Puyehue-Cordón Caulle

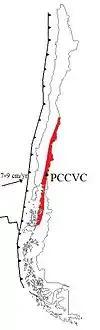
Location of Puyehue-Cordón Caulle (PCCVC) in Chile

Puyehue and Cordón Caulle are two coalesced volcanic edifices that form a major mountain massif in Puyehue National Park in the Andes of Ranco Province, in the South of Chile. In volcanology this group is known as the Puyehue-Cordón Caulle Volcanic Complex (PCCVC). Four volcanoes constitute the volcanic group or complex, the Cordillera Nevada caldera, the Pliocene Mencheca volcano, Cordón Caulle fissure vents and the Puyehue stratovolcano.